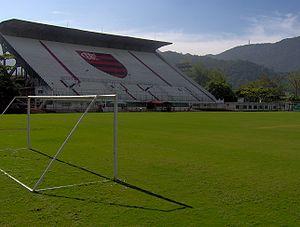
Le stade José Bastos Padilha, couramment appelé stade de la Gávea, est un stade de football situé dans le quartier de Leblon à Rio de Janeiro au Brésil. Construit dans les années 1930 par le Clube de Regatas do Flamengo, il fut le stade du club avant la construction en 1950 du Maracanã. Il fait aujourd'hui office de terrain d'entraînement pour le club.